James Saumarez, 4th Baron de Saumarez

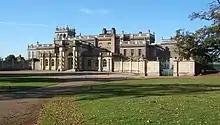
Shrubland Hall, inherited by Lady de Saumarez in 1887

After rising to the rank of captain in the Grenadier Guards, Saumarez joined the Diplomatic Service in 1867. His overseas postings were to Paris (1868), Berlin (1872), Athens (1873), Japan (1875), Paris and Rome (1880), and Brussels (1881). While in Paris in 1871, he was witness to the Commune rioting. In 1882, he served as Second Secretary in the British embassy to the King of the Belgians.